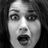
Emotion: surprise